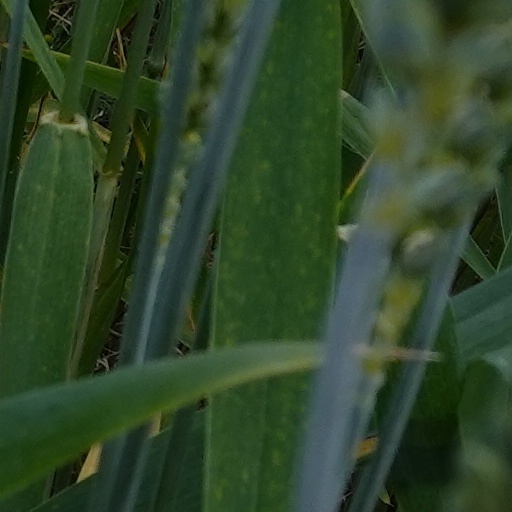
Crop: wheat